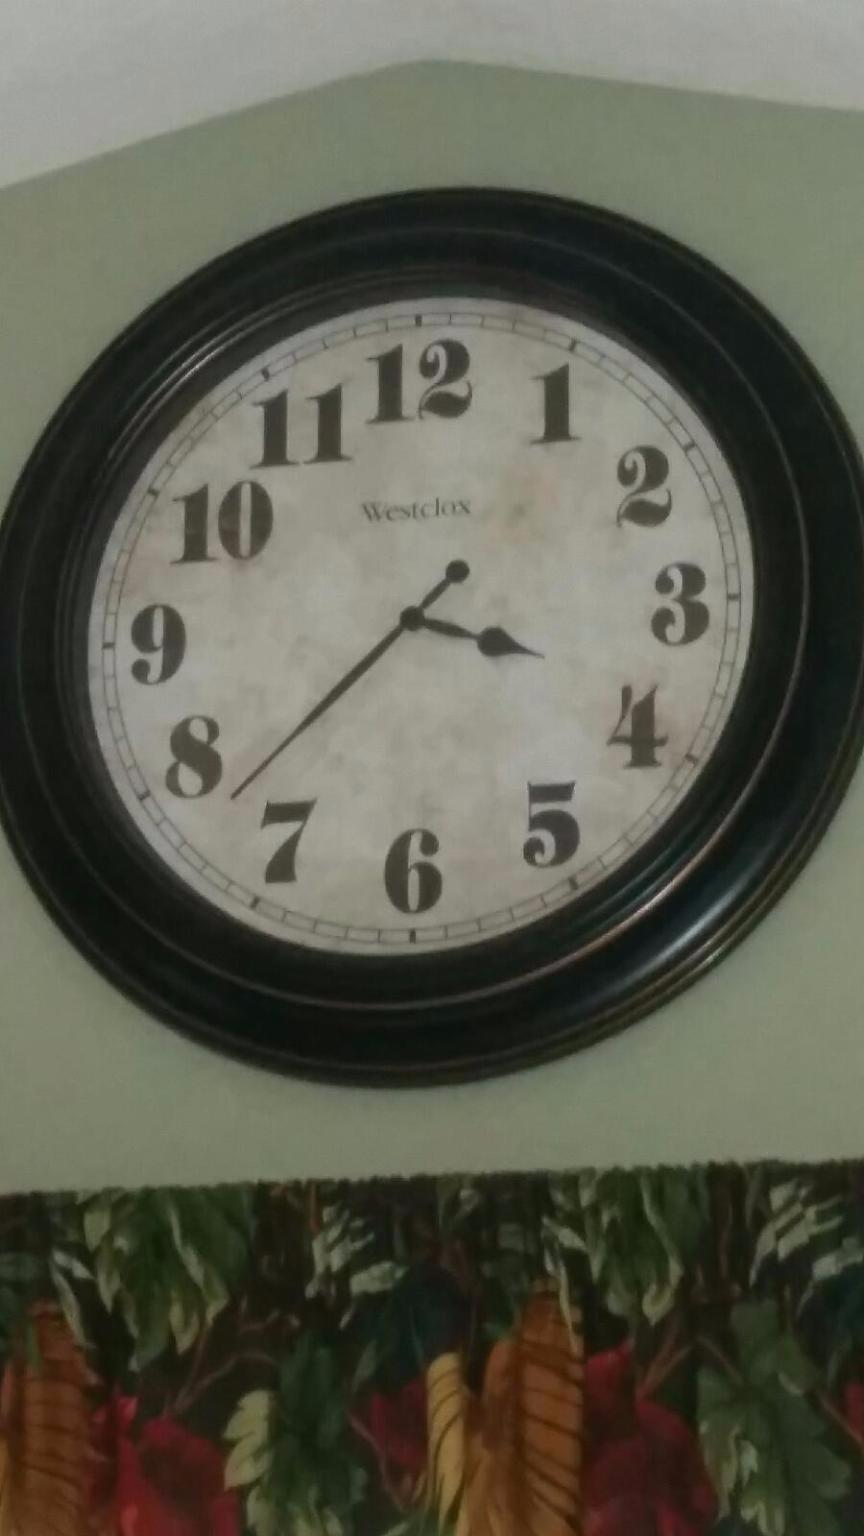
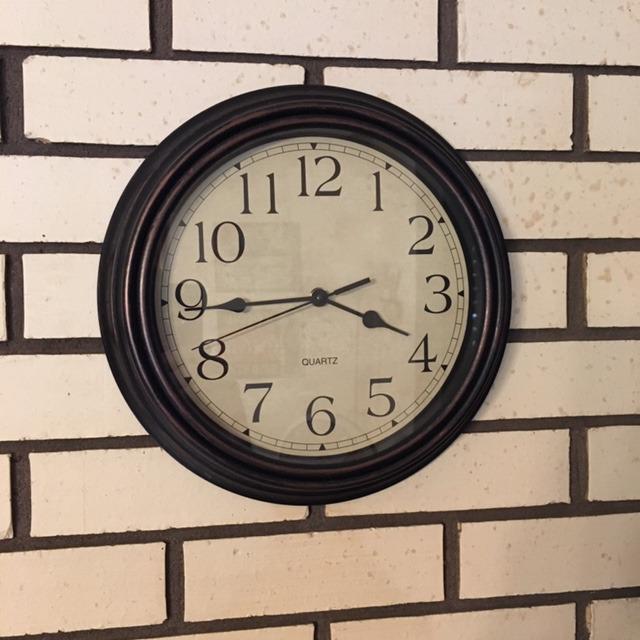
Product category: clock
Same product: no